John Talbot Clifton

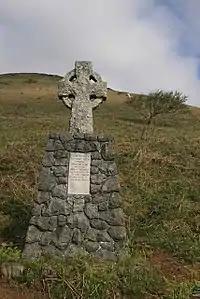
John Talbot Clifton's grave at Cnoc Rhoanastil, Islay

He married Violet Mary, the daughter of William Nelthorpe Beauclerk and granddaughter of the William Beauclerk, 8th Duke of St Albans on 1 February 1907 at Brompton Oratory. They had met in Peru, where she was also travelling. They lived at Lytham Hall and had two sons and three daughters. Talbot served as a Justice of the Peace for Lancashire.